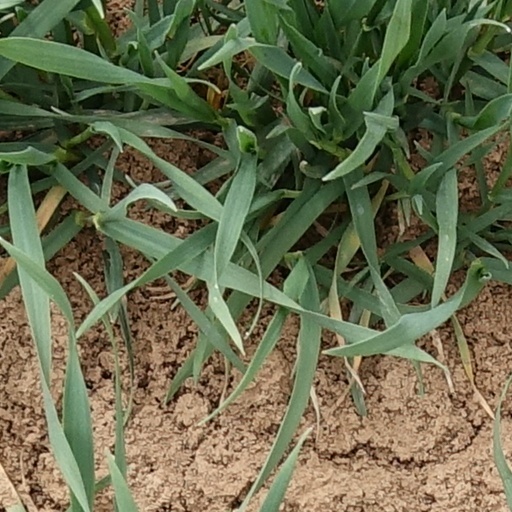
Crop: wheat